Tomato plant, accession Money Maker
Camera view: vertical (180 deg); turntable rotation: 330 degrees
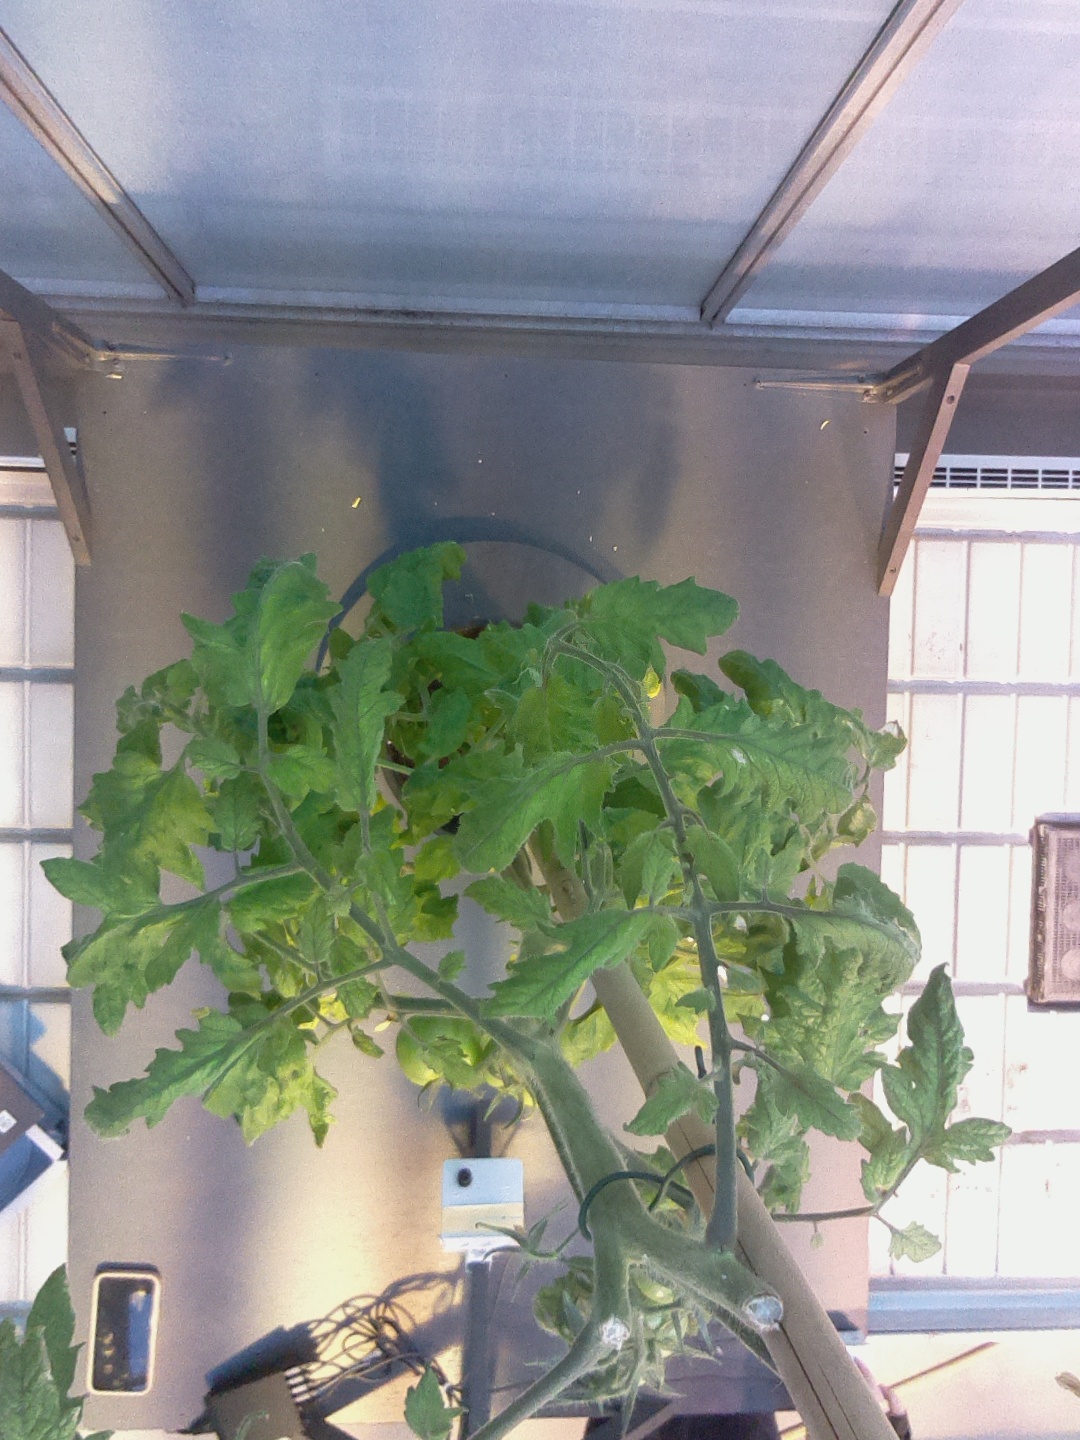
BBCH growth stage 79: 90% -100% of final fruit size